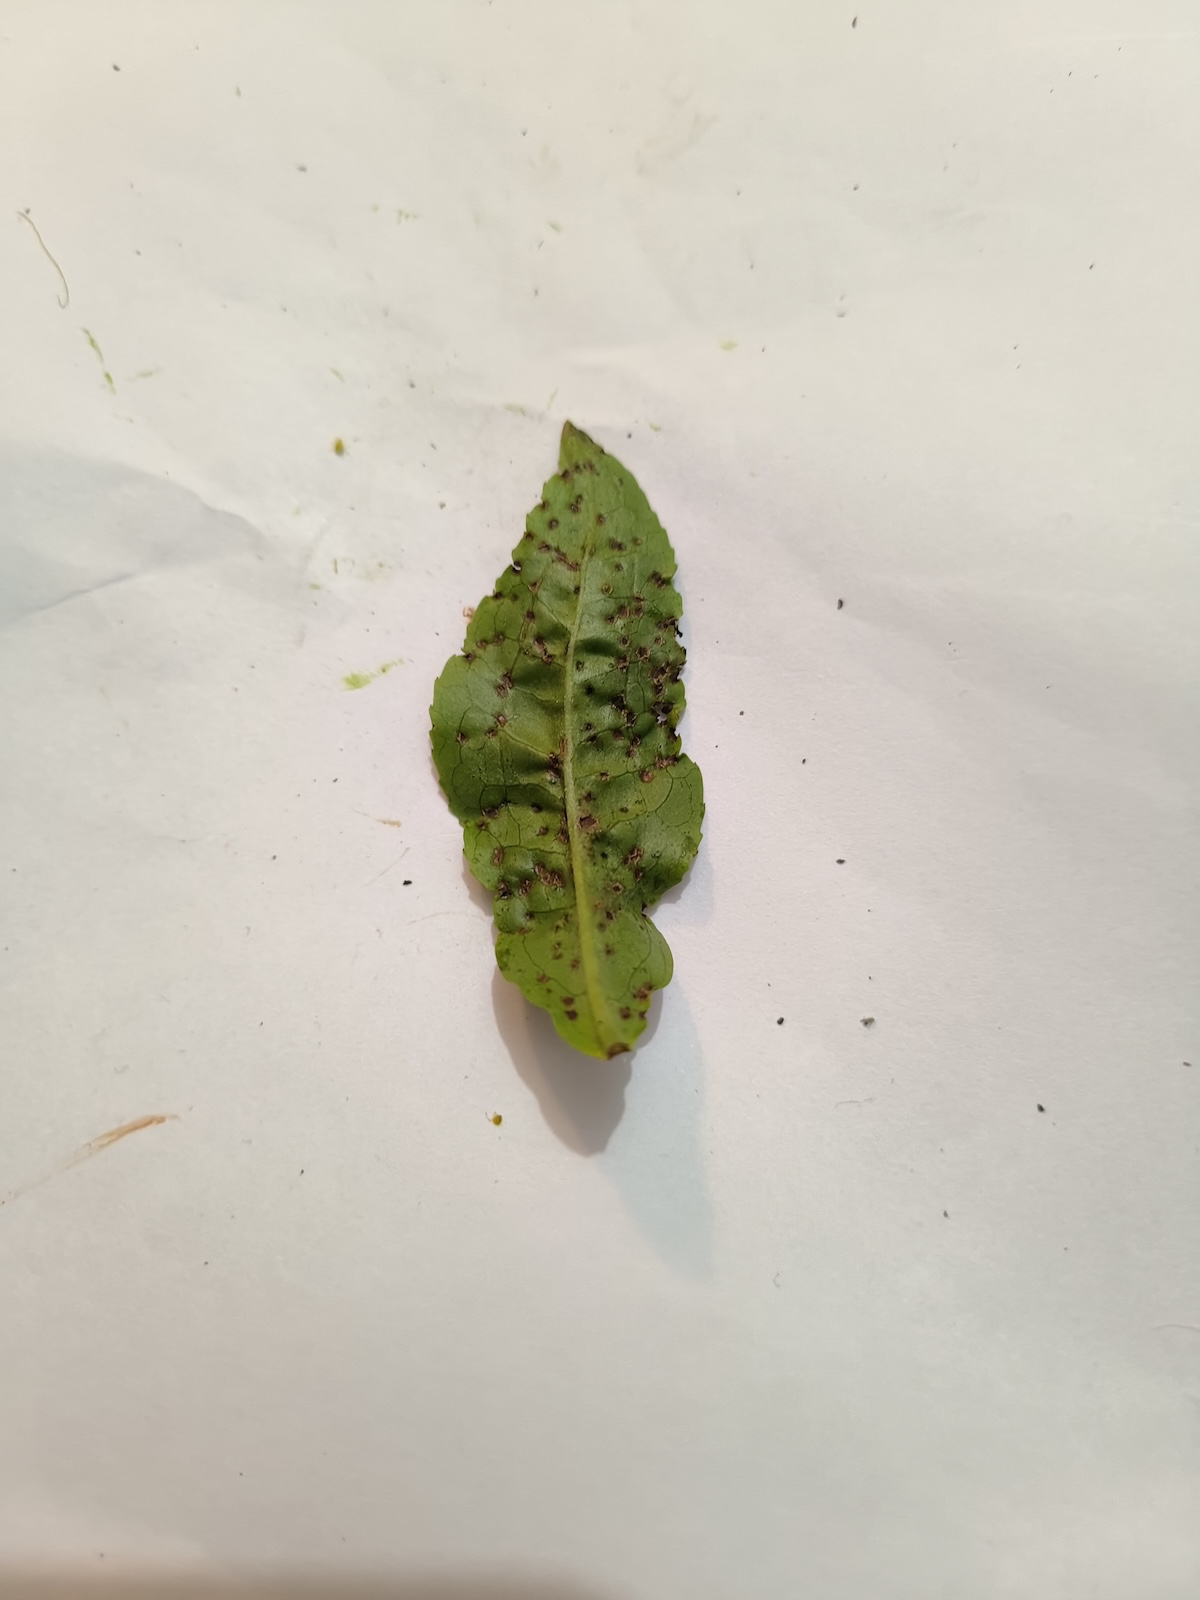
Label: Green mirid bug